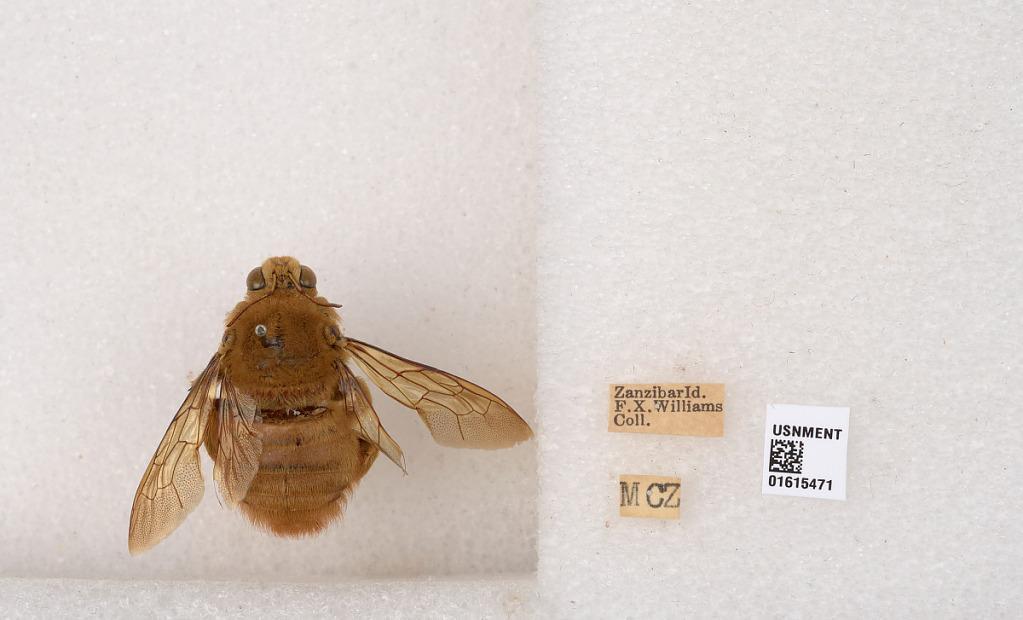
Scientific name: Xylocopa (Koptortosoma) nigrita (Fabricius)
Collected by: Weyrauch
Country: Tanzania
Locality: Zanzibar Island